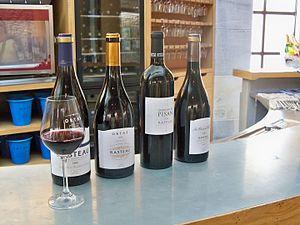
Bouteilles d'AOC Rasteau rouge, Vaucluse, France
Rasteau est une commune française située dans le département de Vaucluse, en région Provence-Alpes-Côte d'Azur.